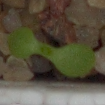
Label: scentless_mayweed